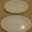
Label: plate